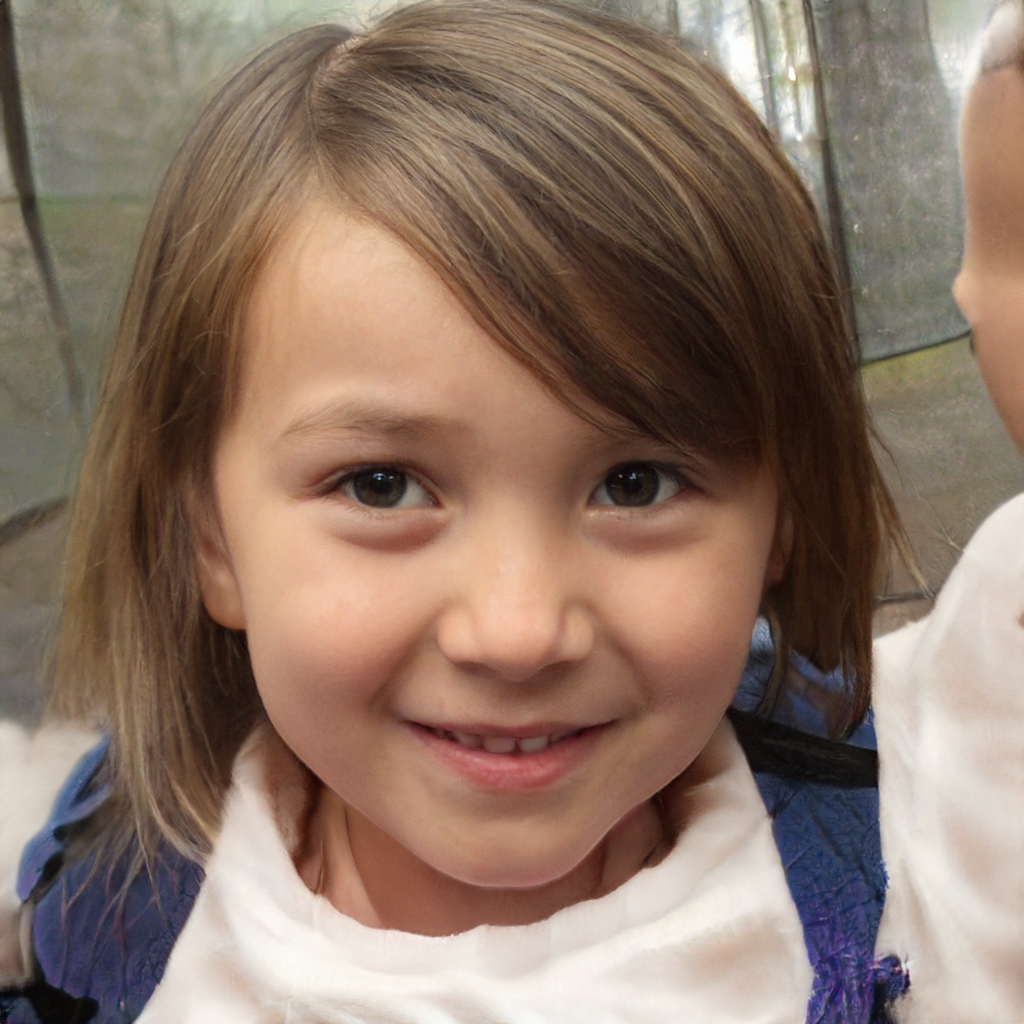
Gender: Female